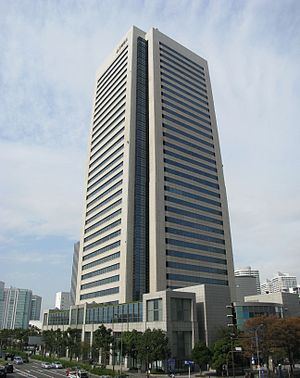
Mitsubishi Heavy Industries
Mitsubishi Heavy Industries, Ltd. er en japansk multinational ingeniør-, industri-, elektrisk udstyr- og elektronik-virksomhed med hovedsæde i Tokyo. MHI er en af kernevirksomhederne i Mitsubishi-konglomeratet.